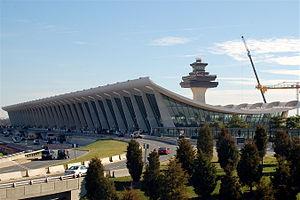
L'aéroport international de Washington-Dulles, connu localement sous l'acronyme IAD, est un aéroport américain, principal aéroport desservant Washington, D.C.
Washington, dans le district de Columbia, souvent appelée Washington, D.C., The District, ou simplement D.C., est une ville indépendante des États-Unis dont elle est la capitale. Selon les dernières estimations, elle compte 702 455 habitants intra-muros sur une superficie de 177 km² ; son aire urbaine en compte environ 6,2 millions, la sixième des États-Unis.